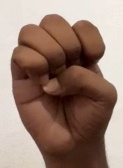
ASL sign: E